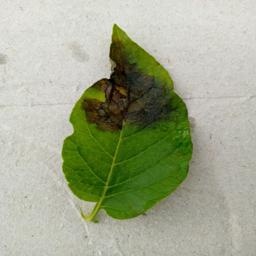
Etiqueta: Late Blight